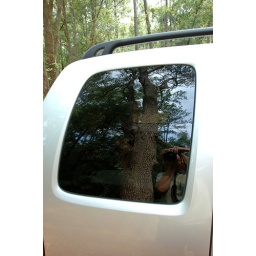
I can't believe the sky in the window reflection is more blue than the background sky! It's a Jeep thing!